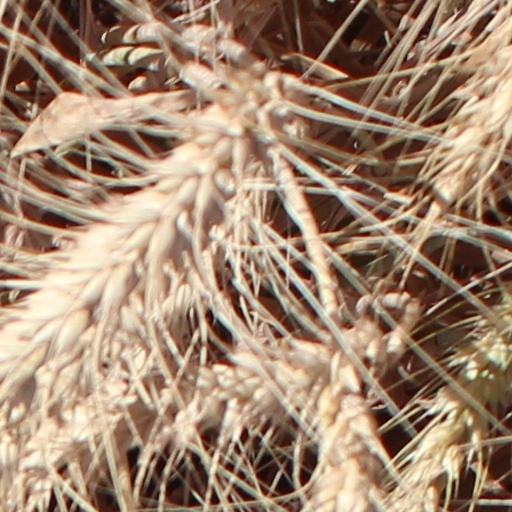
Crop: wheat